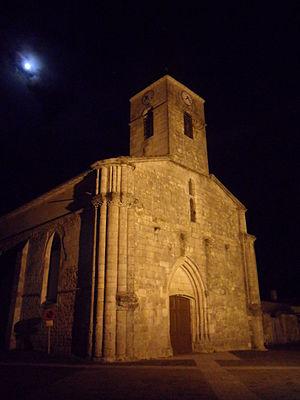
l'église d'arvert la nuit